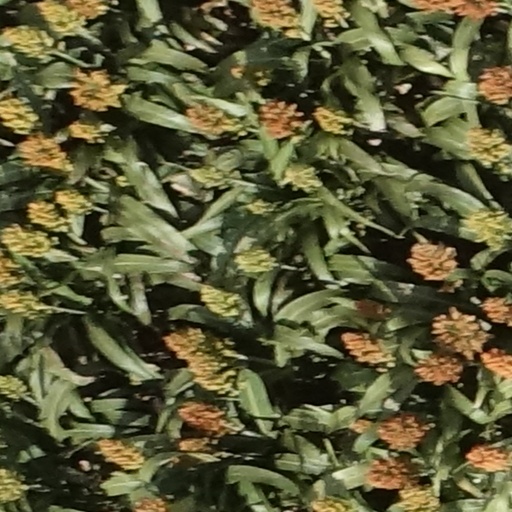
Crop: sorghum